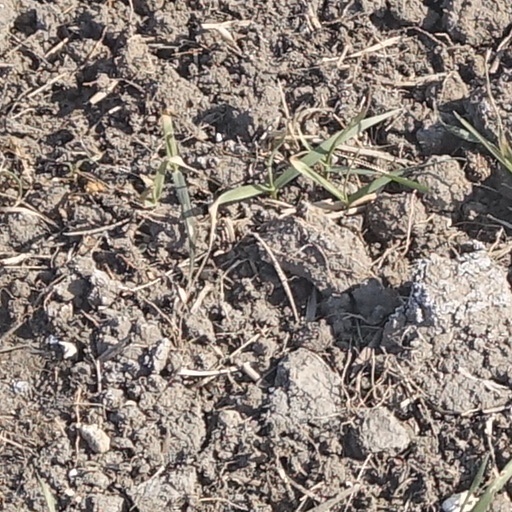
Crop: wheat